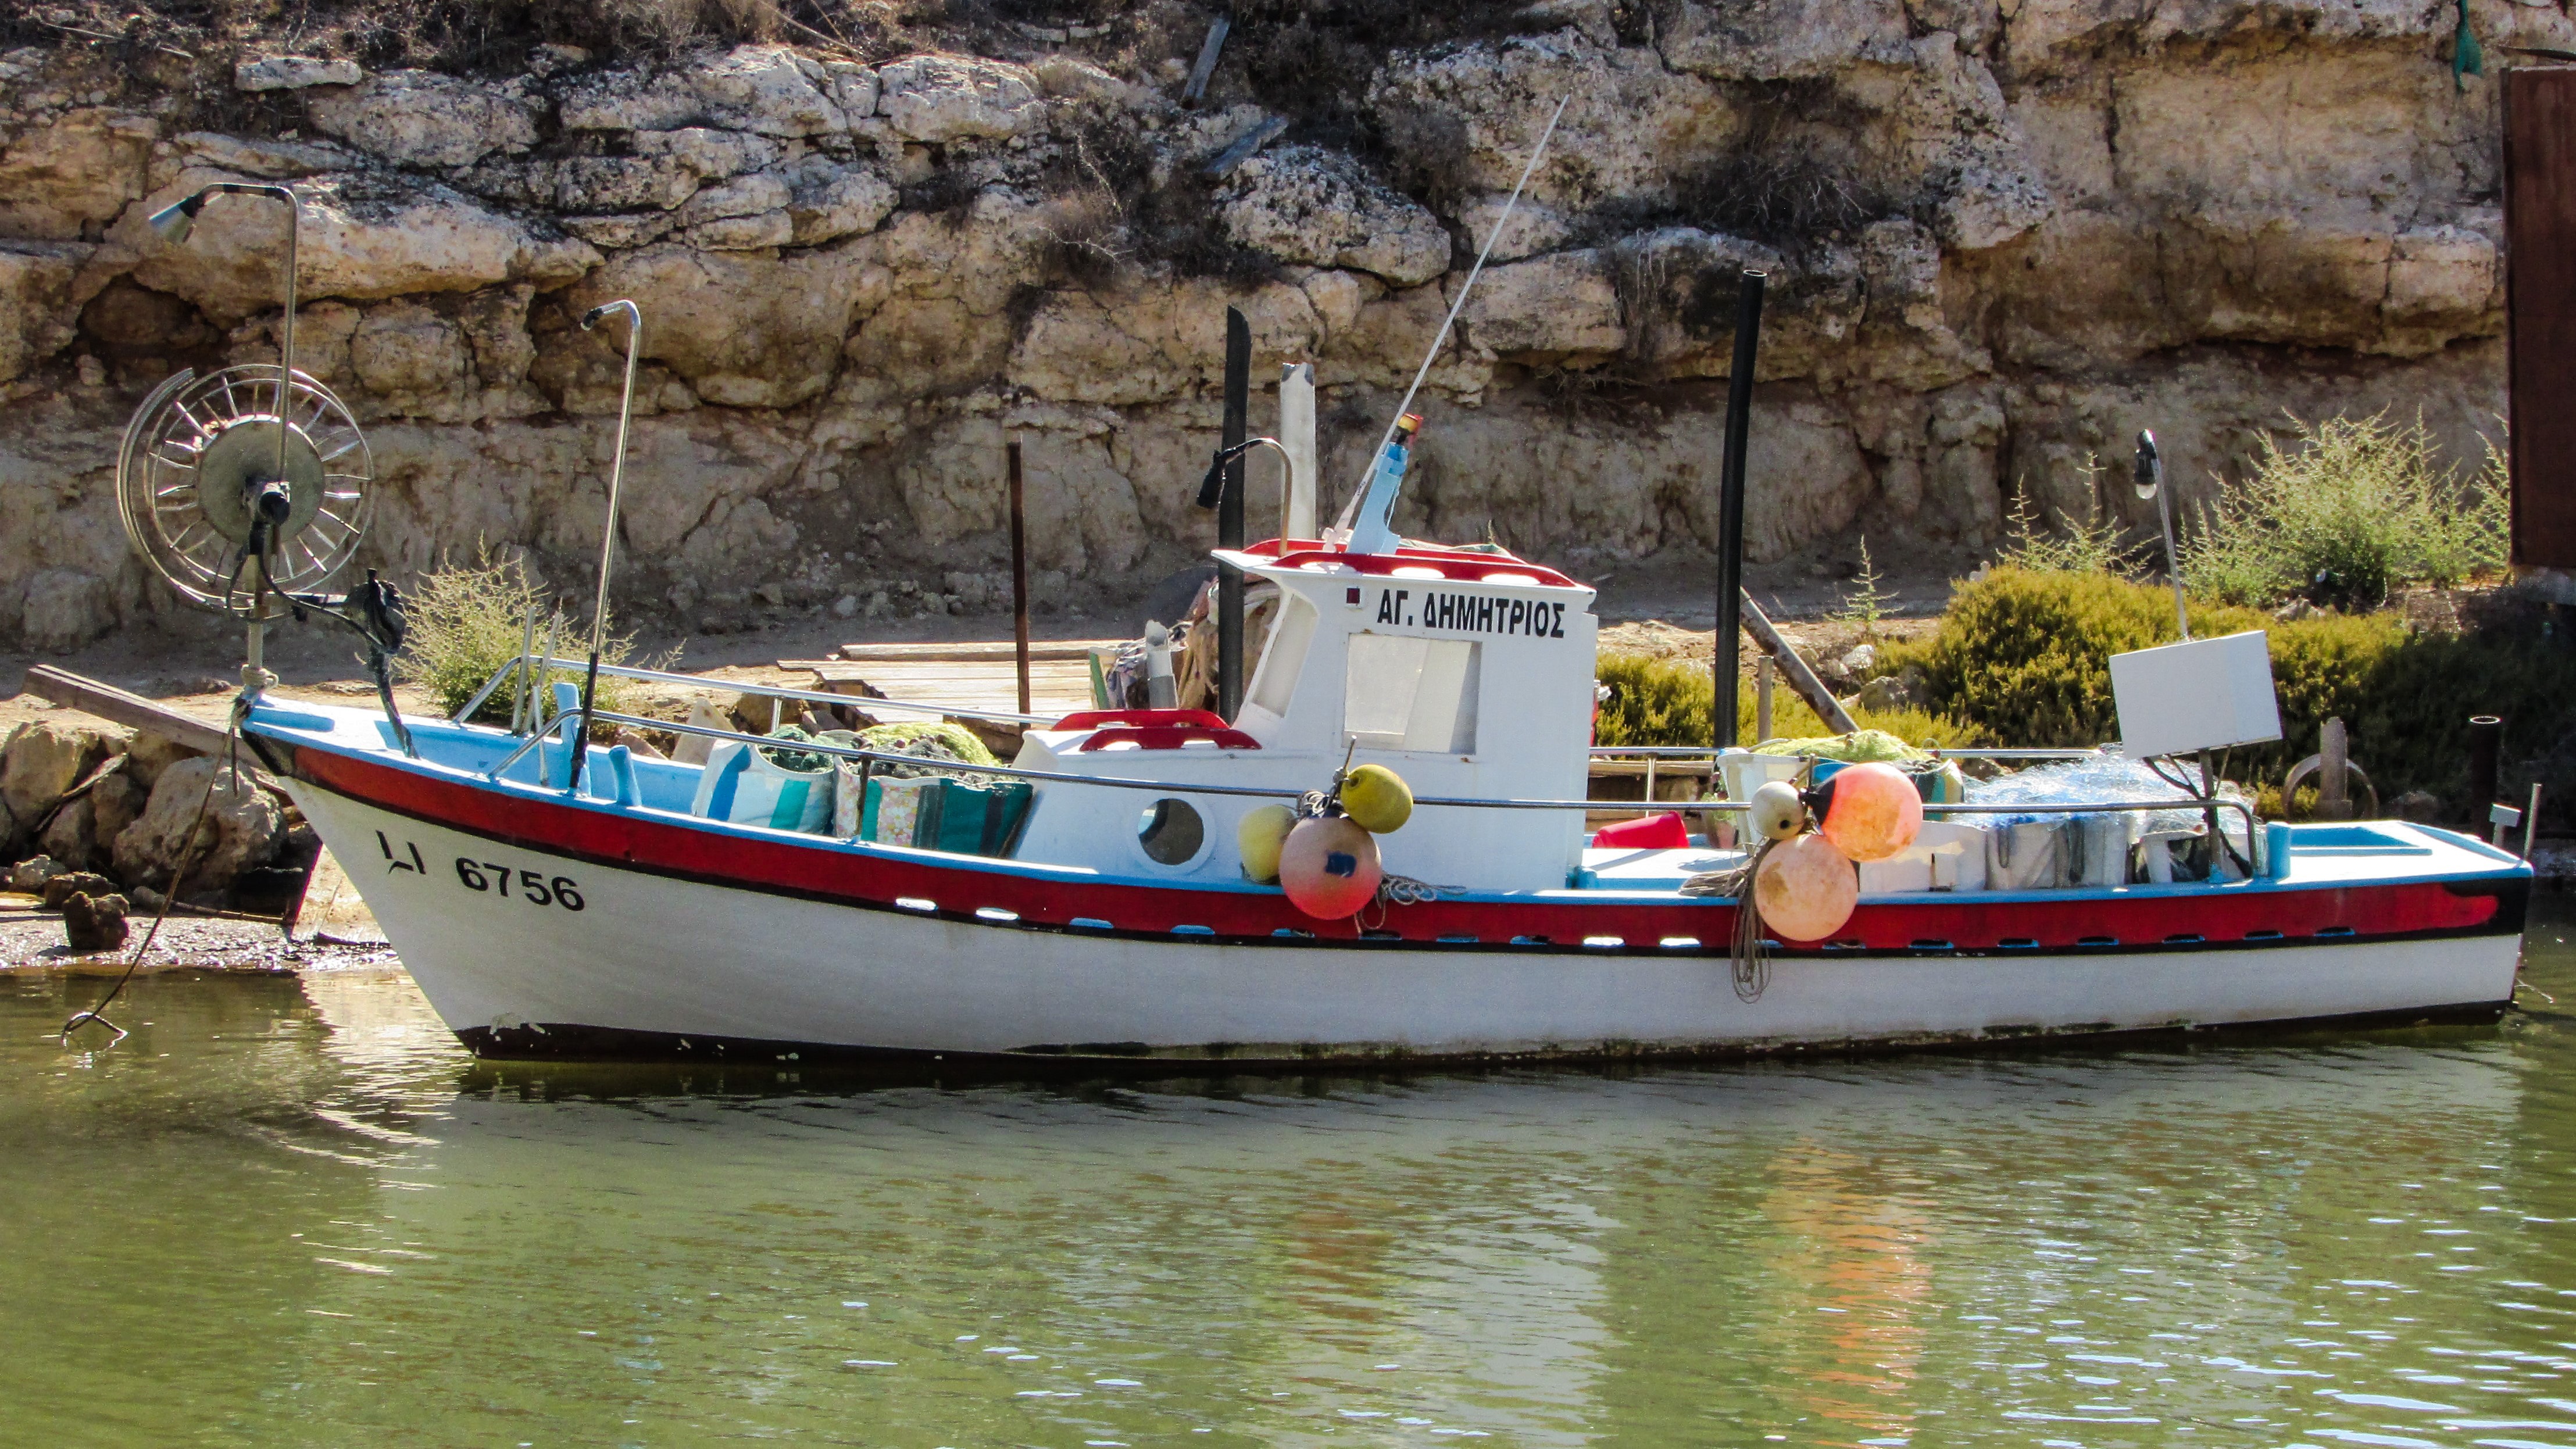
boat, river, vehicle, waterway, motorboat, fishing boat, boating, tugboat, watercraft, cyprus, fishing vessel, fishing shelter, fishing trawler, potamos liopetri